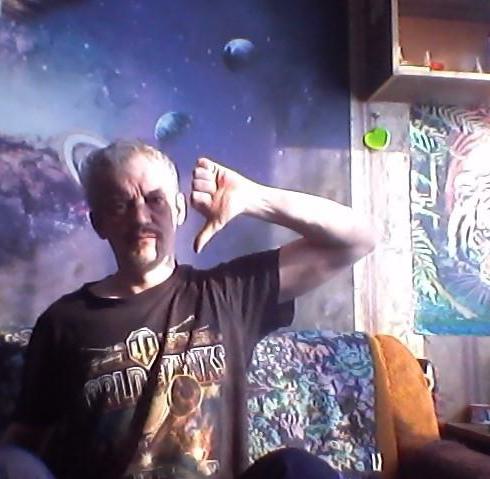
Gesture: dislike